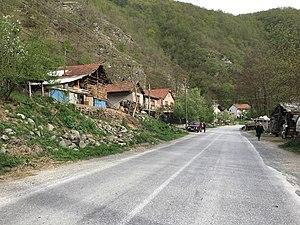
Krklya ou Krklja est un village du nord-est de la Macédoine du Nord, situé dans la municipalité de Kriva Palanka. Le village comptait 227 habitants en 2002.